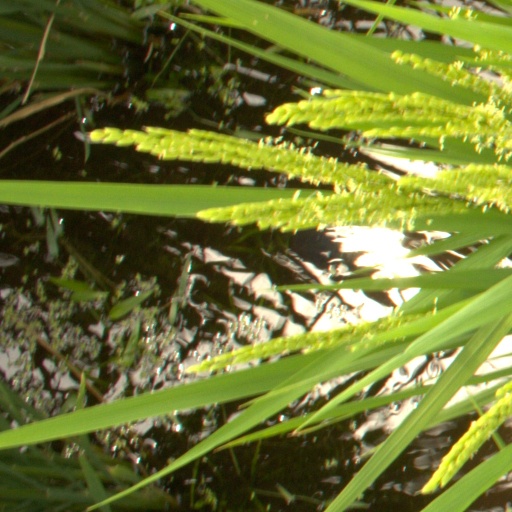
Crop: rice